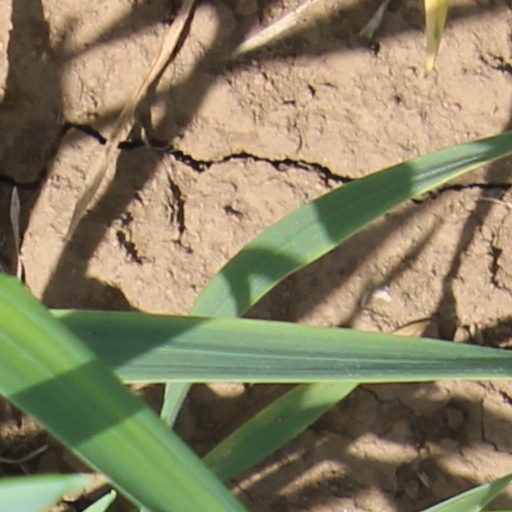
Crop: wheat